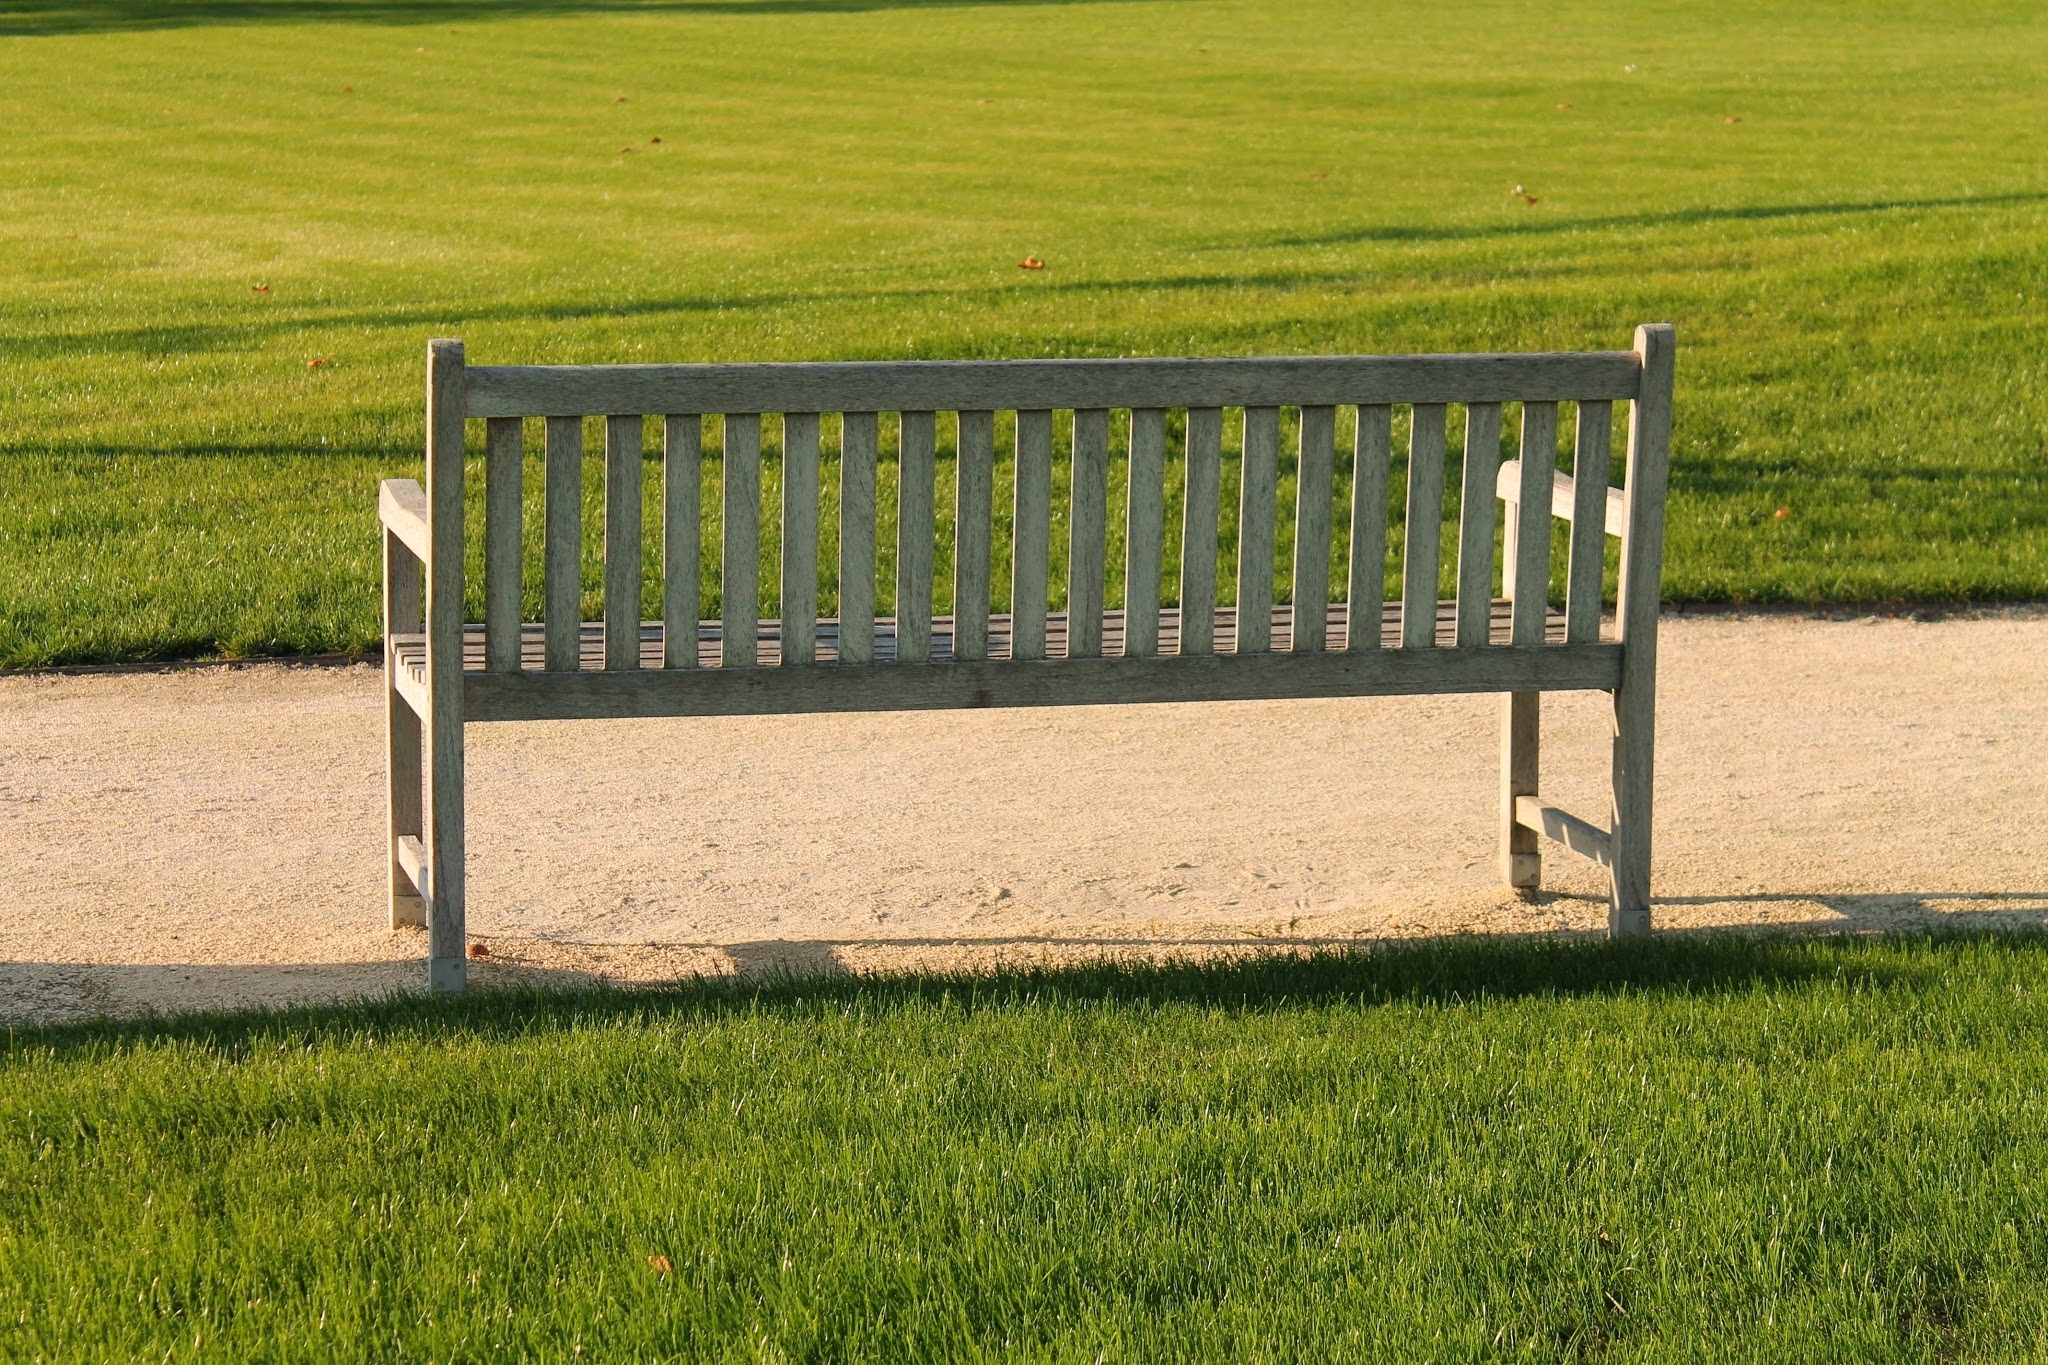
landscape, grass, fence, field, lawn, meadow, prairie, green, pasture, square, picket fence, plain, grassland, pad, rural area, outdoor structure, home fencing